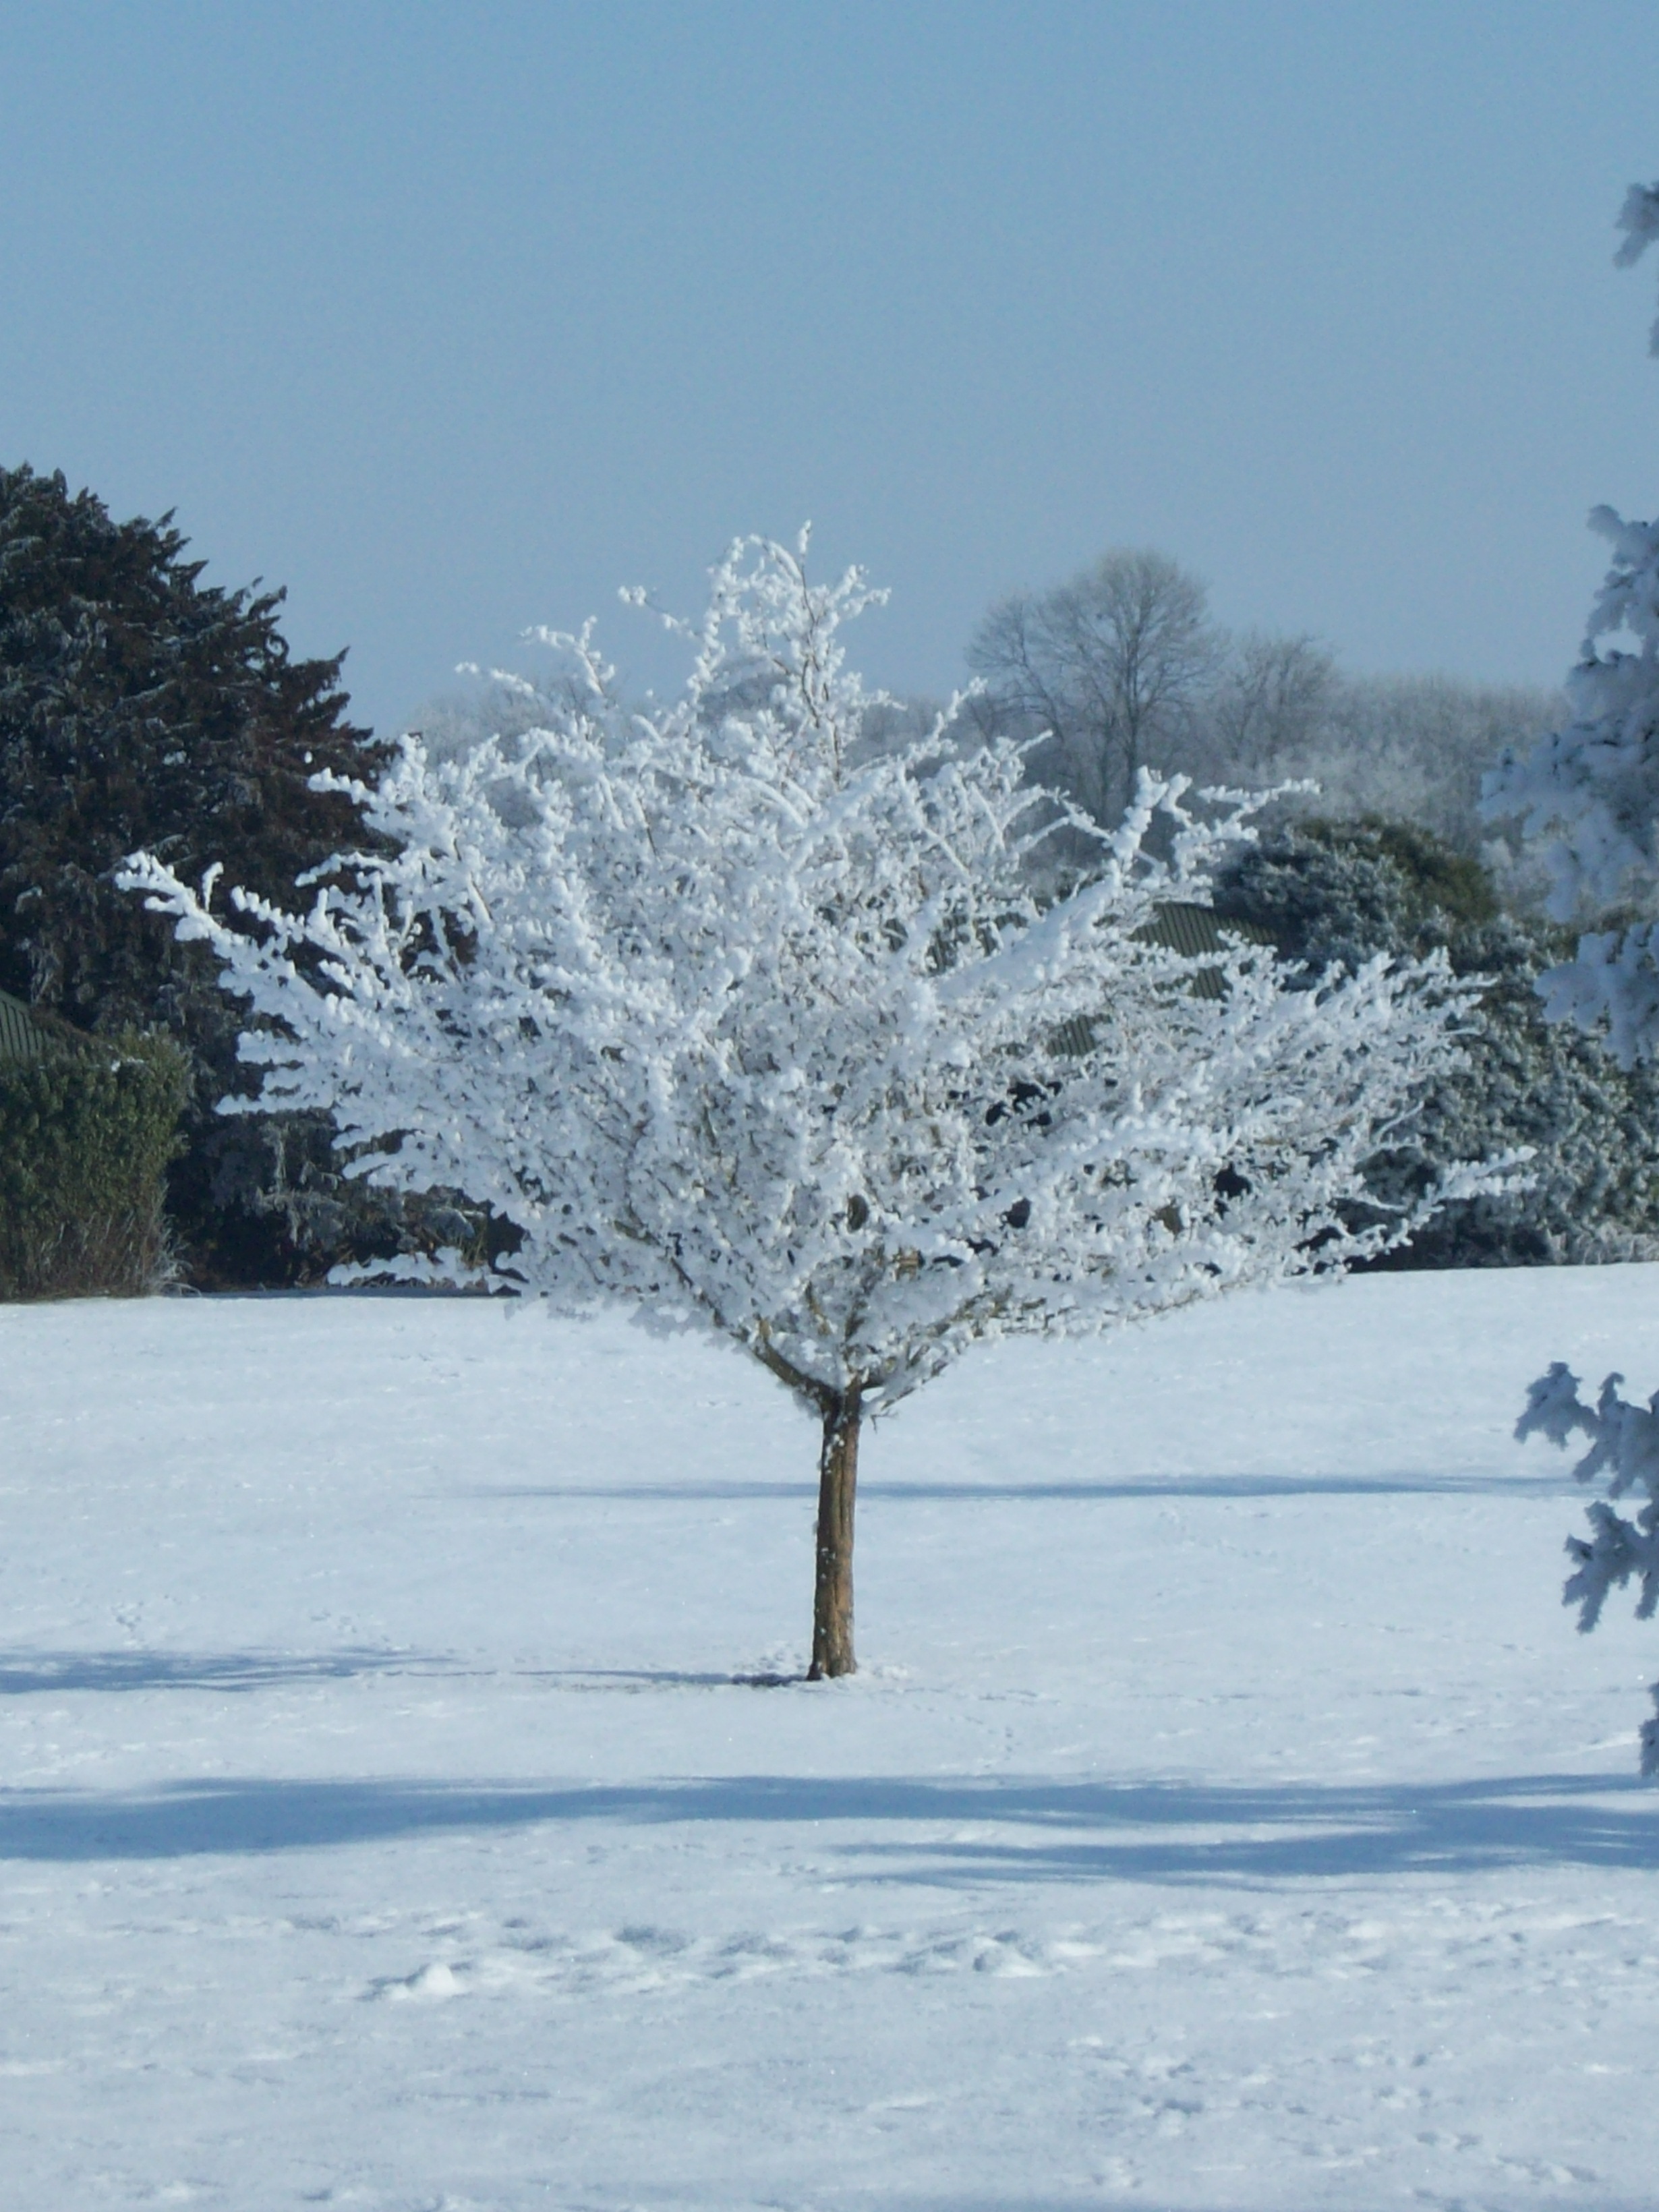
tree, branch, snow, winter, frost, ice, weather, season, blizzard, freezing, woody plant, winter storm